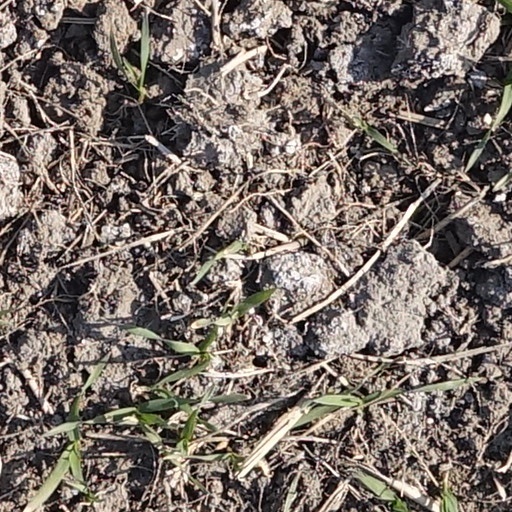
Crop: wheat